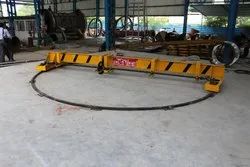
Label: Circular_type_H.O.T._Cranes